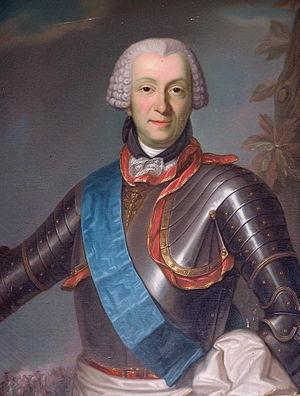
François Louis Antoine, comte de Bourbon Busset (1722-1793), Lieutenant général des armées royales, cousin du roi
François-Louis-Antoine, comte de Bourbon Busset, est un général français issu de la maison de Bourbon Busset.